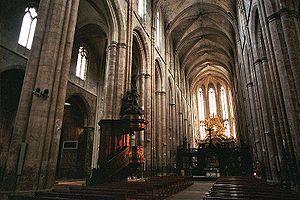
Saint-Maximin-la-Sainte-Baume est une commune française située dans le département du Var en région Provence-Alpes-Côte d’Azur.
La basilique de Sainte Marie-Madeleine de Saint-Maximin-la-Sainte-Baume, achevée en 1532 est le plus important édifice religieux de style gothique bâti en Provence.
Alex-Ceslas Rzewuski, descendant d’une vieille famille polonaise proche de la famille impériale, est un illustrateur, portraitiste, écrivain et prêtre catholique dominicain. Après sa conversion il a adopté le prénom de Czesław.
Jean Bourgoint est un religieux catholique français né le 25 juin 1905 à Montmartre et mort à Garoua le 11 mars 1966.